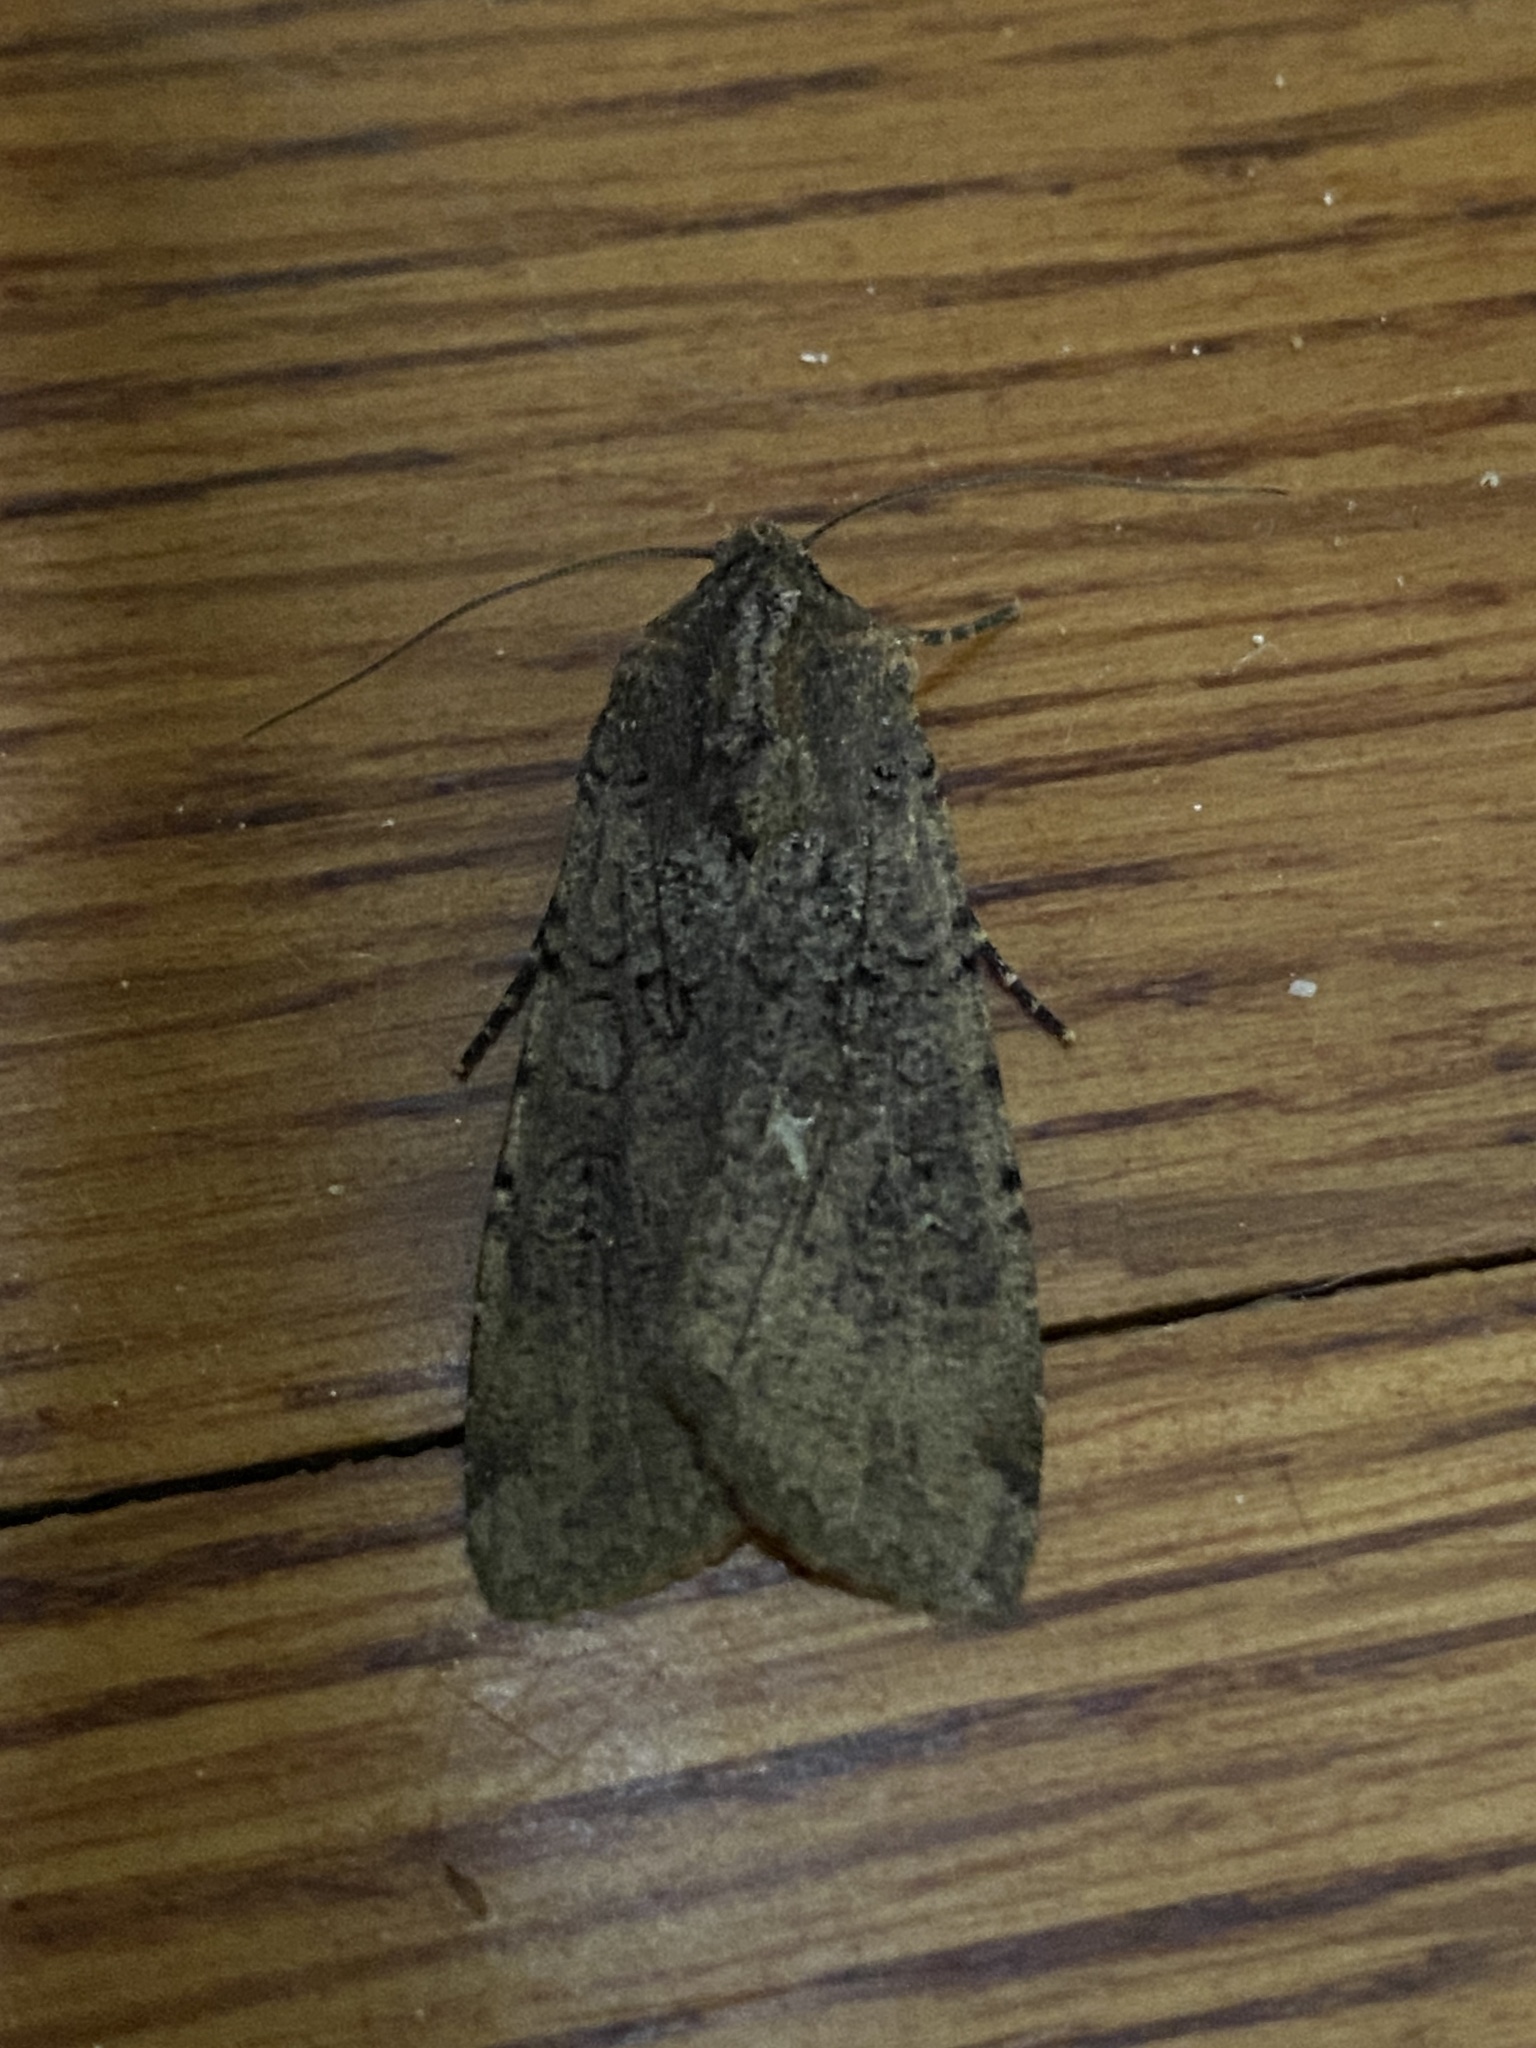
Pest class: cutworms